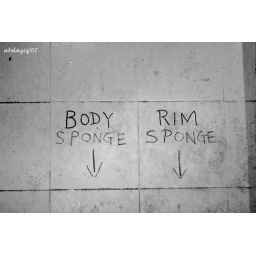
I found this on the wall when I went for a manual car wash at the Shell station in Bedok.